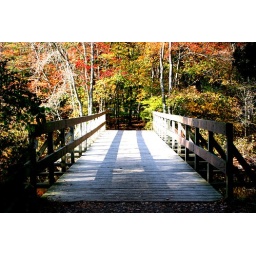
bridge over the river